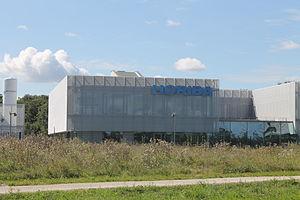
Le siège social européen et centre de R&amp
Horiba est une société japonaise de fabrication d'instruments de mesure et de matériel optique. Elle produit notamment des dispositifs de mesure et d'analyse des gaz, avec des applications dans les domaines environnemental et médical, ainsi que pour la recherche scientifique fondamentale.